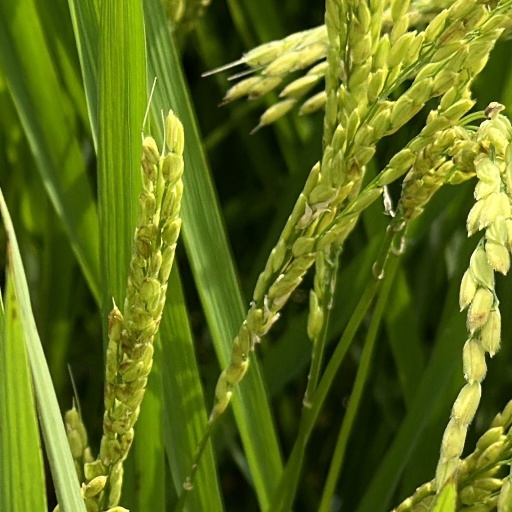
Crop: rice